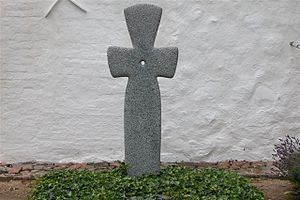
Alan Havsteen-Mikkelsen
Mindesten for Alan Havsteen-Mikkelsen ved Bregninge Kirke (Ærø)
Alan Havsteen-Mikkelsen, var en dansk arkitekt, søn af kunstneren Sven Havsteen-Mikkelsen, fra hvem han arvede interessen for den nordiske kirkelige tradition. Hans kirkeudsmykninger var ofte inspireret af færøske trækirker og de vestjyske middelalderkirker.